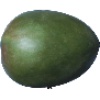
Label: Mango 1